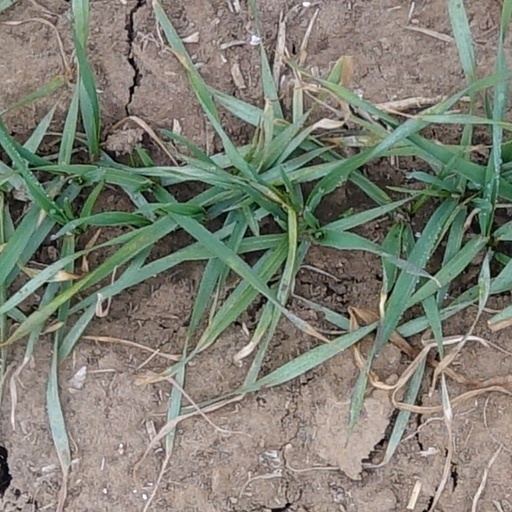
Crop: wheat